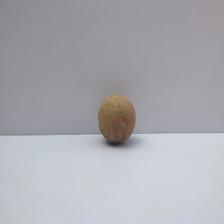
Size: Small